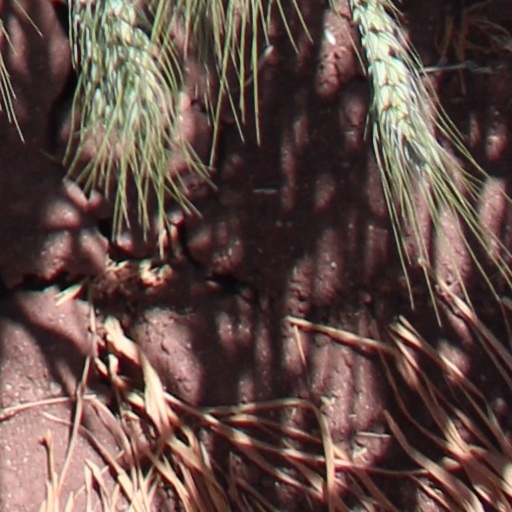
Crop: wheat